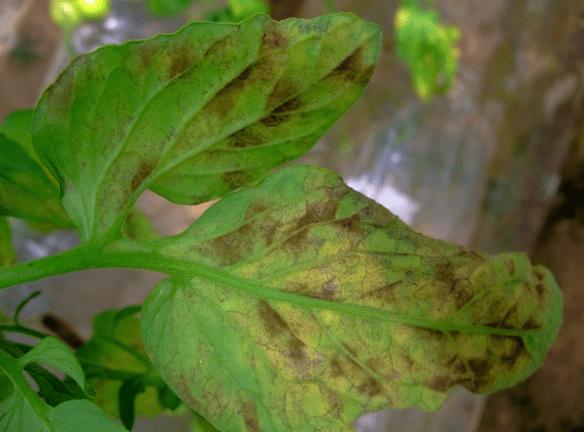
Plant: Tomato
Disease: tomato leaf mold